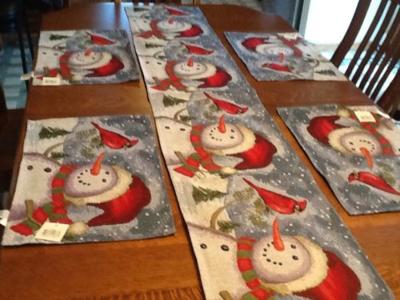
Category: table